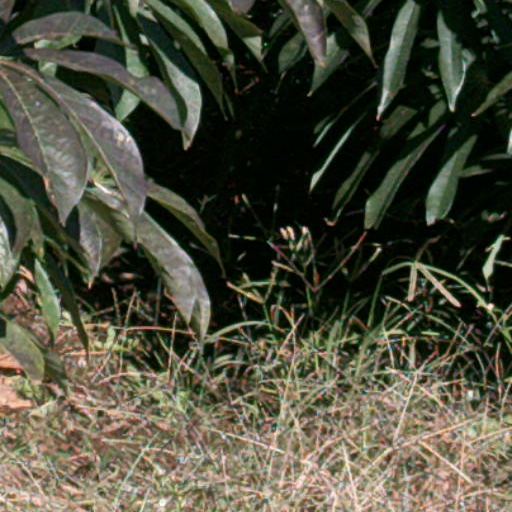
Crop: cassava